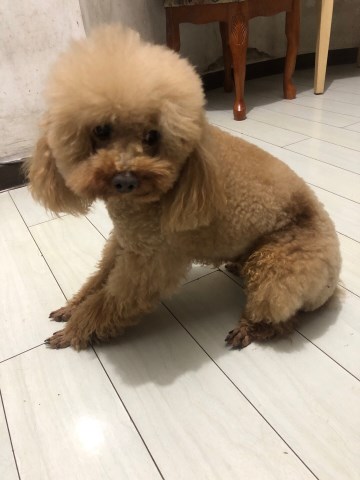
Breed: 7449-n000128-teddy